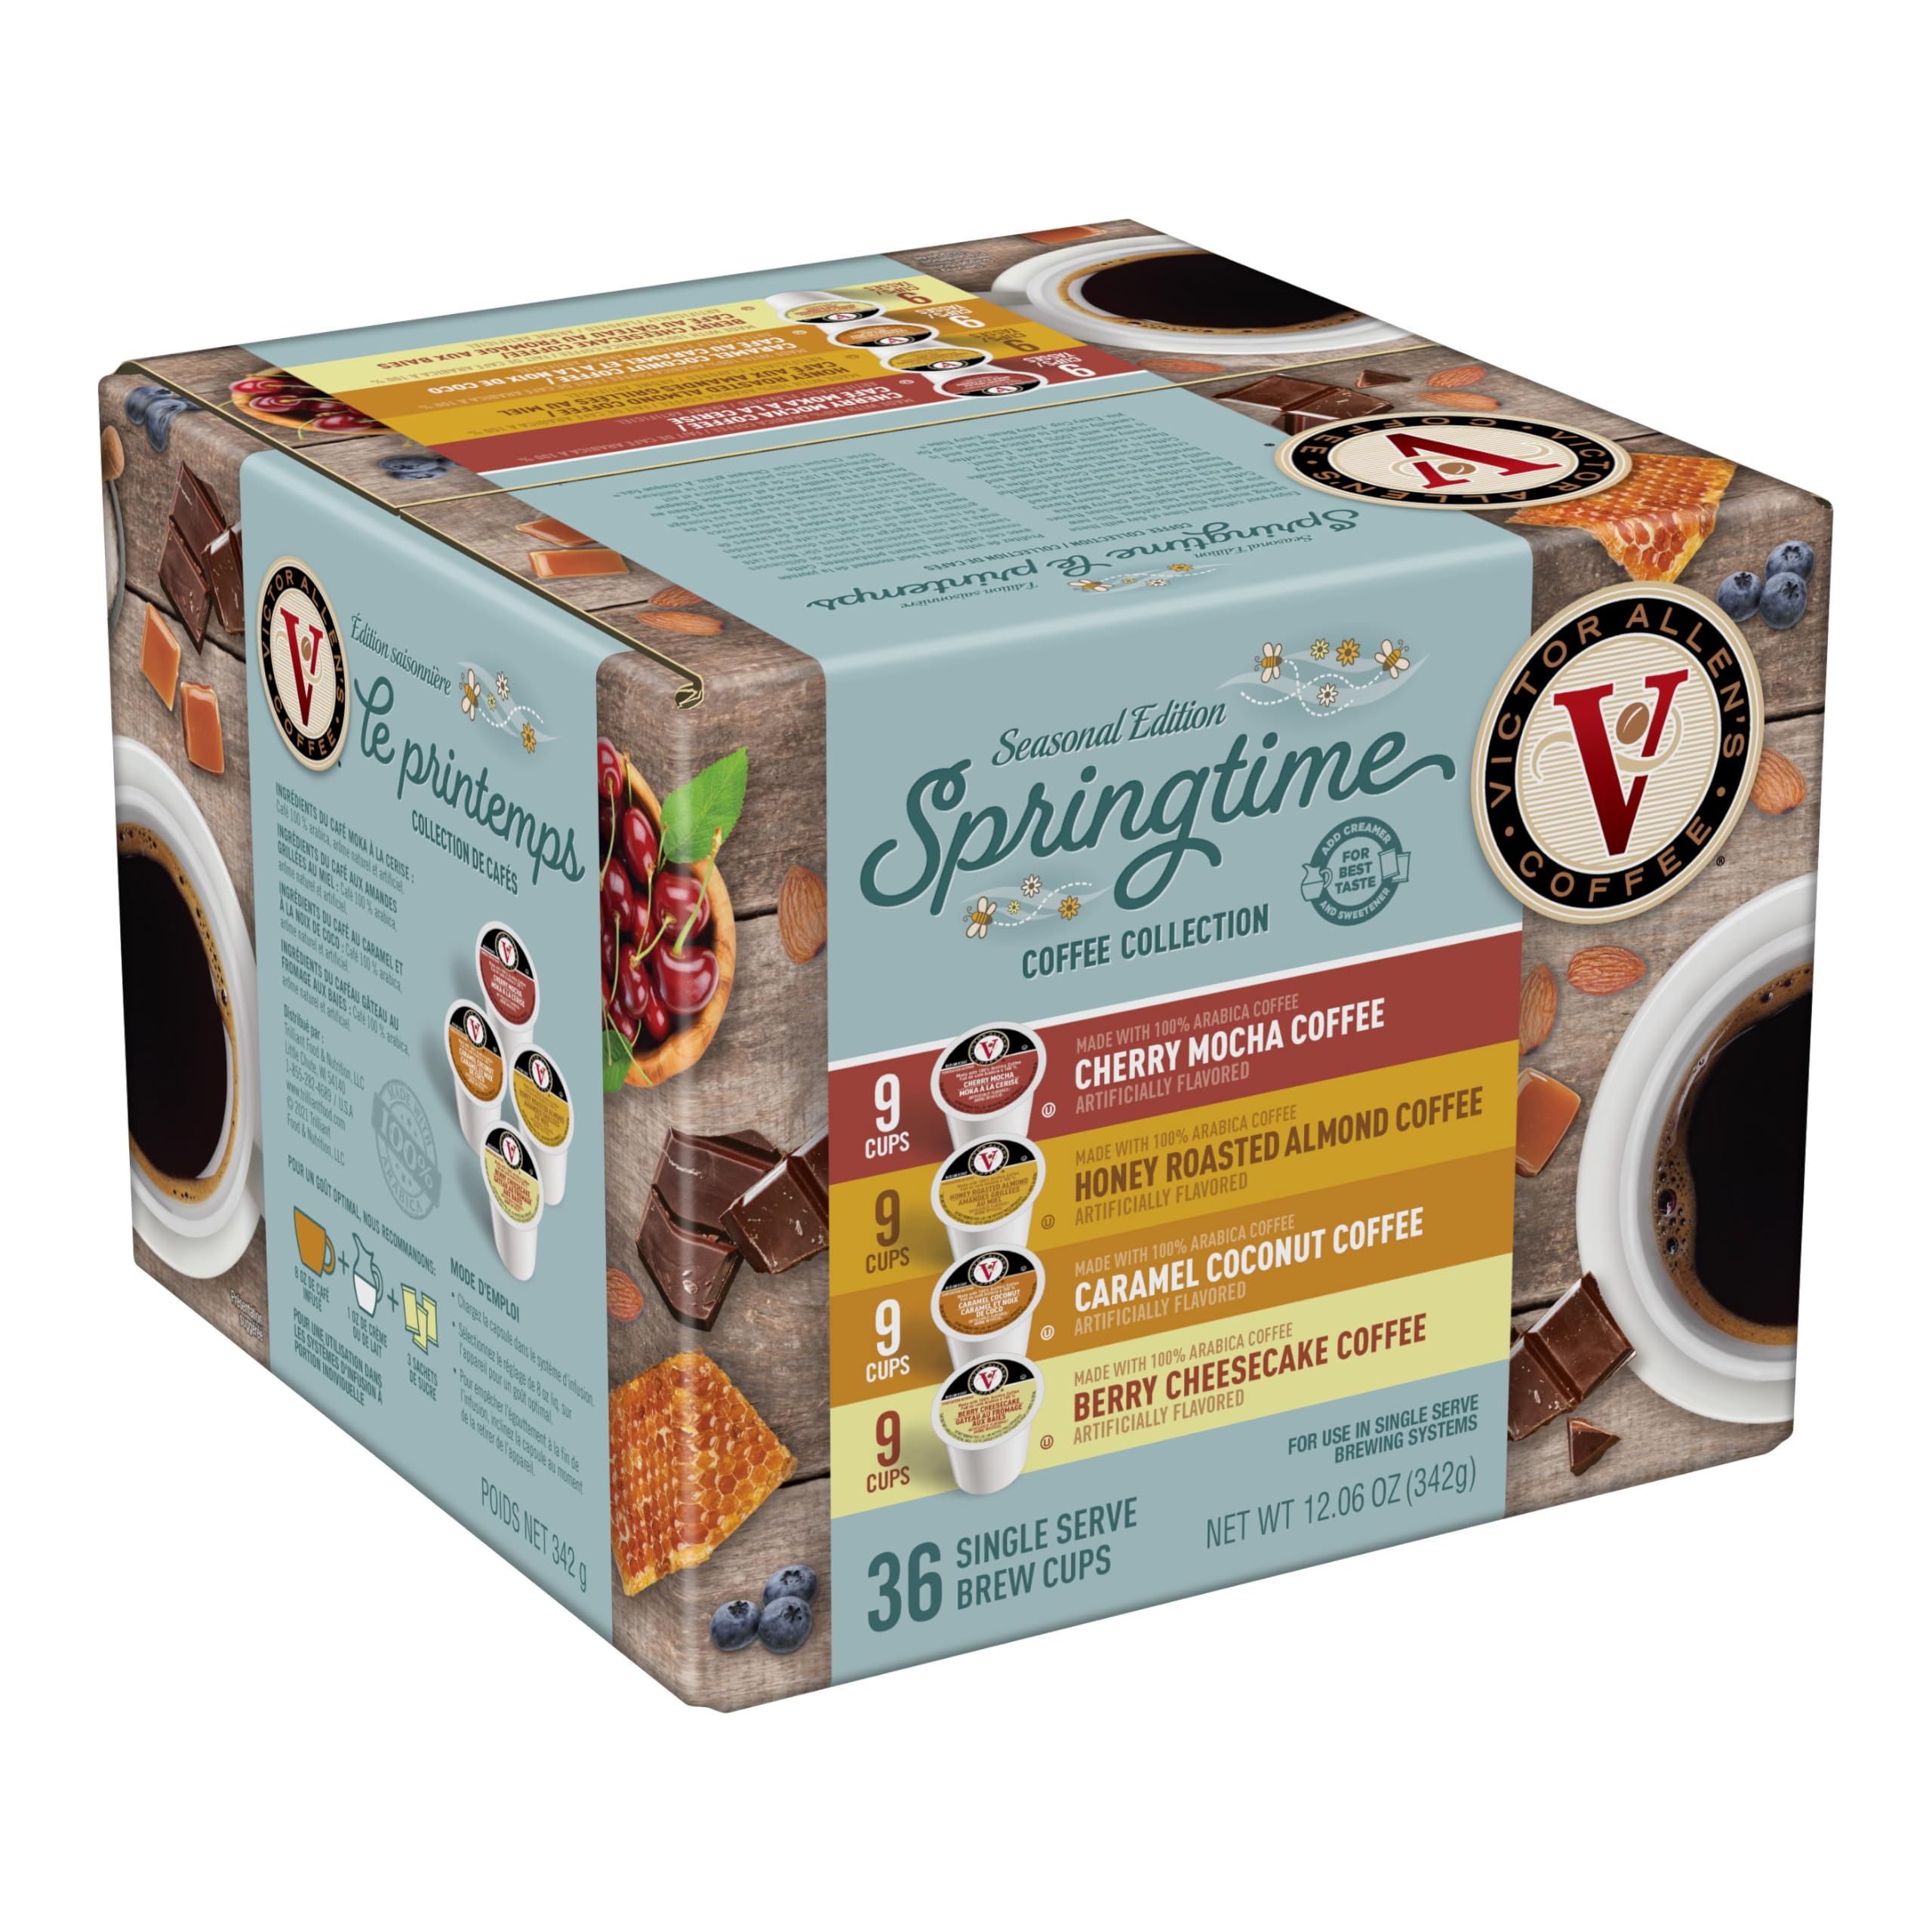
Item Name: Victor Allen's Coffee Springtime Coffee Variety Pack, Medium Roast, 36 Count, Single Serve Coffee Pods for Keurig K-Cup Brewers
Bullet Point 1: Contains 1 box of 36 pods of Victor Allen's Springtime Single Serve Coffee Pod Variety Pack (Flavors Included: Cherry Mocha, Honey Roasted Almost, Caramel Coconut, Berry Cheesecake; 36 pods total)
Bullet Point 2: Roast and Flavor: Medium Roast. Full body, smooth and robust. Our Springtime Coffee Collection variety pack offers 4 medium roasts highlighting sweet and smooth springtime flavors
Bullet Point 3: Victor Allen’s Coffee offers a wide selection of coffee choices from light, medium and dark roasts to everyday and seasonal flavors, in bagged, single serve and ready to drink.
Bullet Point 4: Brand Story: Since 1979 Victor Allen has been proud to bring you high quality, roaster fresh perfection. We source 100% Arabica beans from all over the world and use precision roasting techniques to guarantee the very best coffee
Bullet Point 5: This product is 100% Gluten Free, Non-GMO and certified Kosher-OU (Pareve).
Bullet Point 6: Brewing recommendations: Load your single serve cup into your brewer, next select the 8 fl oz setting on your brewer for best taste, press brew. To prevent dripping upon completion of brewing carefully tilt the single serve cup upon removal from your single serve coffee brewer. Enjoy your precision roasted Victor Allen’s Coffee!
Bullet Point 7: For use in all single serve coffee makers, including Keurig 2.0. Single Serve coffee pods for Keurig K-Cup Coffee makers. Keurig is a registered trademark of KEURIG GREEN MOUNTAIN, INC. K-Cups is a registered trademark of KEURIG GREEN MOUNTAIN, INC.
Bullet Point 8: Ingredients: 100% Arabica coffee
Bullet Point 9: Caffeine Content: Victor Allen's coffees range from 90-150 mgs per serving
Value: 36.0
Unit: Count

Price: 23.29